Disposable income

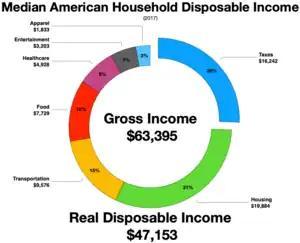
Median American household disposable income Not including sales tax or property tax

Disposable income is total personal income minus current taxes on income. In national accounting, personal income minus personal current taxes equals disposable personal income or household disposable income. Subtracting personal outlays (which includes the major category of personal [or private] consumption expenditure) yields personal (or, private) savings, hence the income left after paying away all the taxes is referred to as disposable income.